Dominic McGlinchey

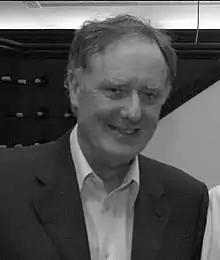
Vincent Browne, who interviewed an on-the-run McGlinchey in 1983, photographed in 2008

On 21 November 1983 two armed men walked into the Pentecostal Church in Darkley, South Armagh. They opened fire on the congregation, who were singing "Are You Washed in the Blood of the Lamb?", and shot a number of worshippers, three of whom died with many more injured. A previously unknown group calling itself the Catholic Reaction Force soon claimed responsibility for the killings, which it called a "token retaliation". The RUC confirmed that weaponry used in previous INLA operations had been used. The INLA, however, denied involvement and condemned the attack, although McGlinchey later acknowledged the presence of an INLA volunteer in the group to whom, McGlinchey admitted, he had loaned a Ruger rifle. McGlinchey expressed dismay at the attack and seems to have been unaware it was to take place, but notwithstanding this, the political damage was done and his name was now linked firmly to violent sectarianism. The attack had been the idea of a Belfast INLA man as revenge for the death of his brother at the hands of loyalists; he told McGlinchey that he wanted weapons to target a known UVF man.